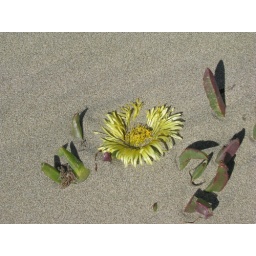
Iceplant flower in the sand